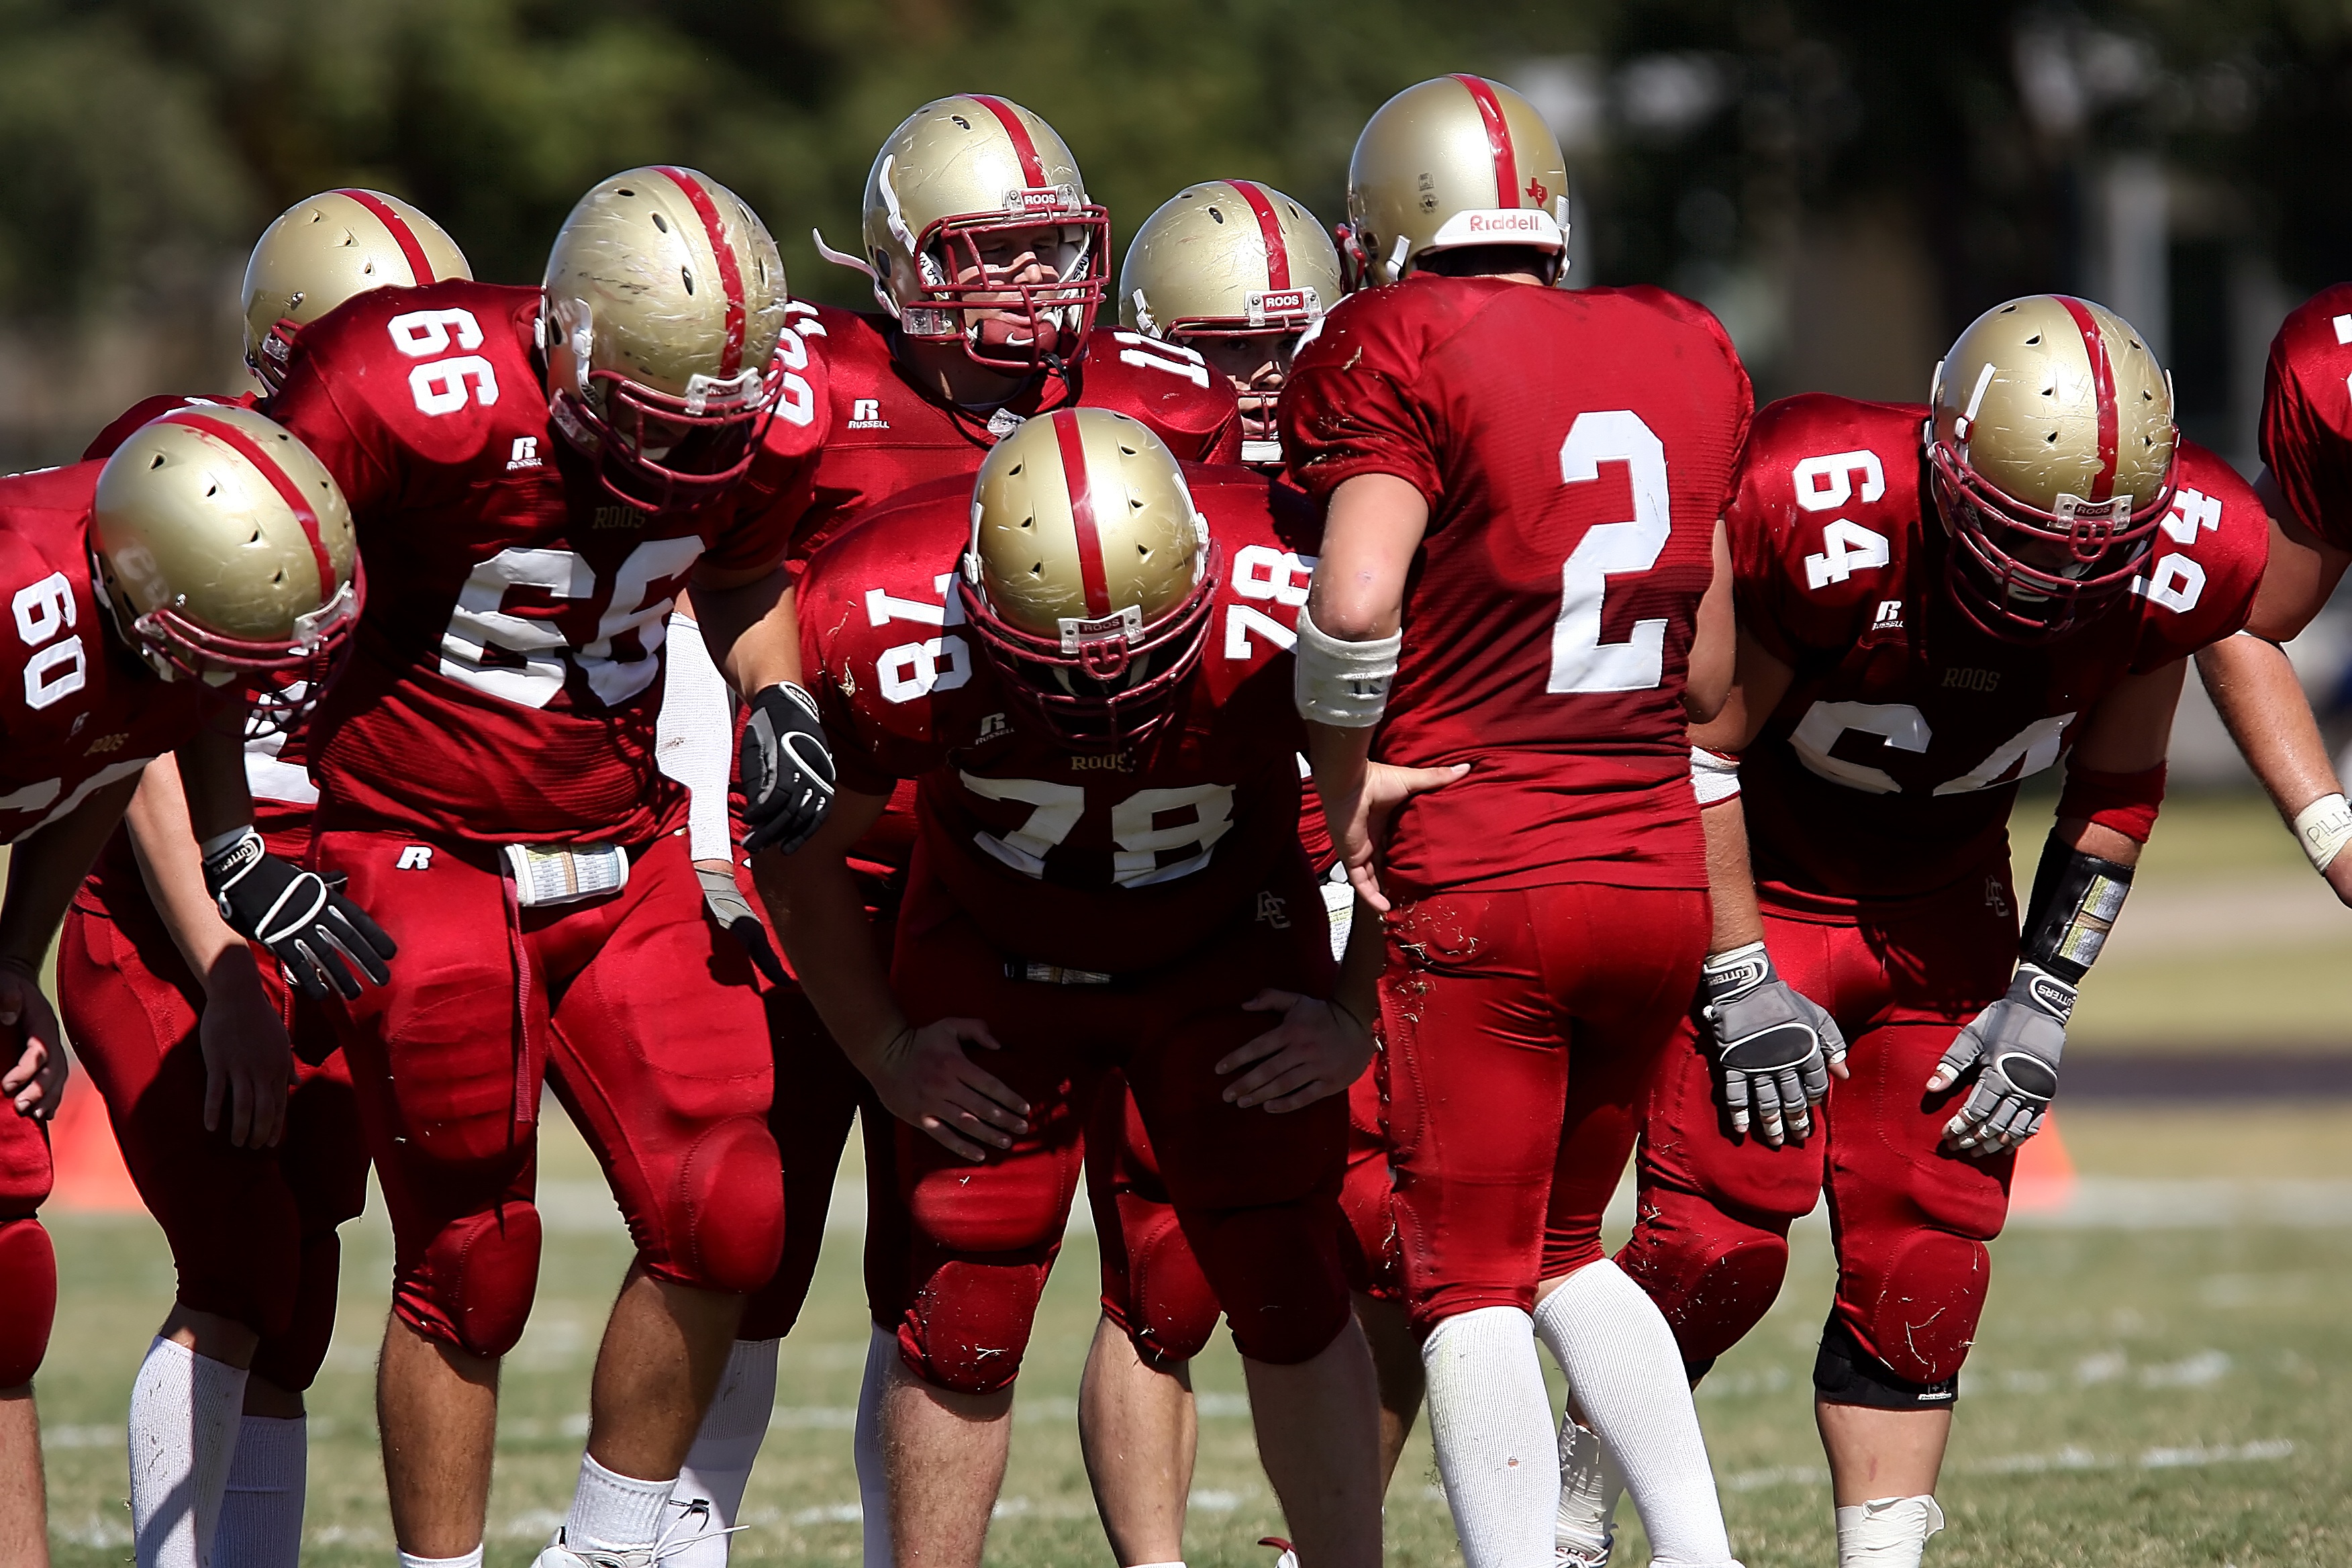
grass, sport, field, game, meeting, red, athletic, soccer, football, competition, team, american football, sports, strategy, teamwork, planning, players, texas, athlete, tackle, football player, gridiron, football team, football field, huddle, team meeting, play call, canadian football, football equipment and supplies, gridiron football